Franck Ribéry

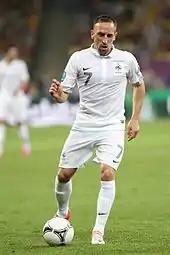
Ribéry playing for France at UEFA Euro 2012

On 17 March 2011, Ribéry was called up to the national team by new manager Laurent Blanc for the first time since the 2010 World Cup. He had been eligible to return to the team since October 2010 after serving his three-match suspension, but due to injuries, Ribéry missed three call-ups. On 21 March, after arriving to Clairefontaine ahead of the team's matches against Luxembourg and Croatia, Ribéry attended a personal press conference in which he apologised for his behaviour overall during the 2010 calendar year. He made his return to the team on 25 March in the team's match against Luxembourg and responded by assisting on the team's second goal, scored by Yoann Gourcuff, in its 2–0 win. In his first match at the Stade de France since his participation at the World Cup, against Croatia, Ribéry appeared as a substitute and was subject to jeers from some section of supporters, though other parts of the stadium chanted his name.